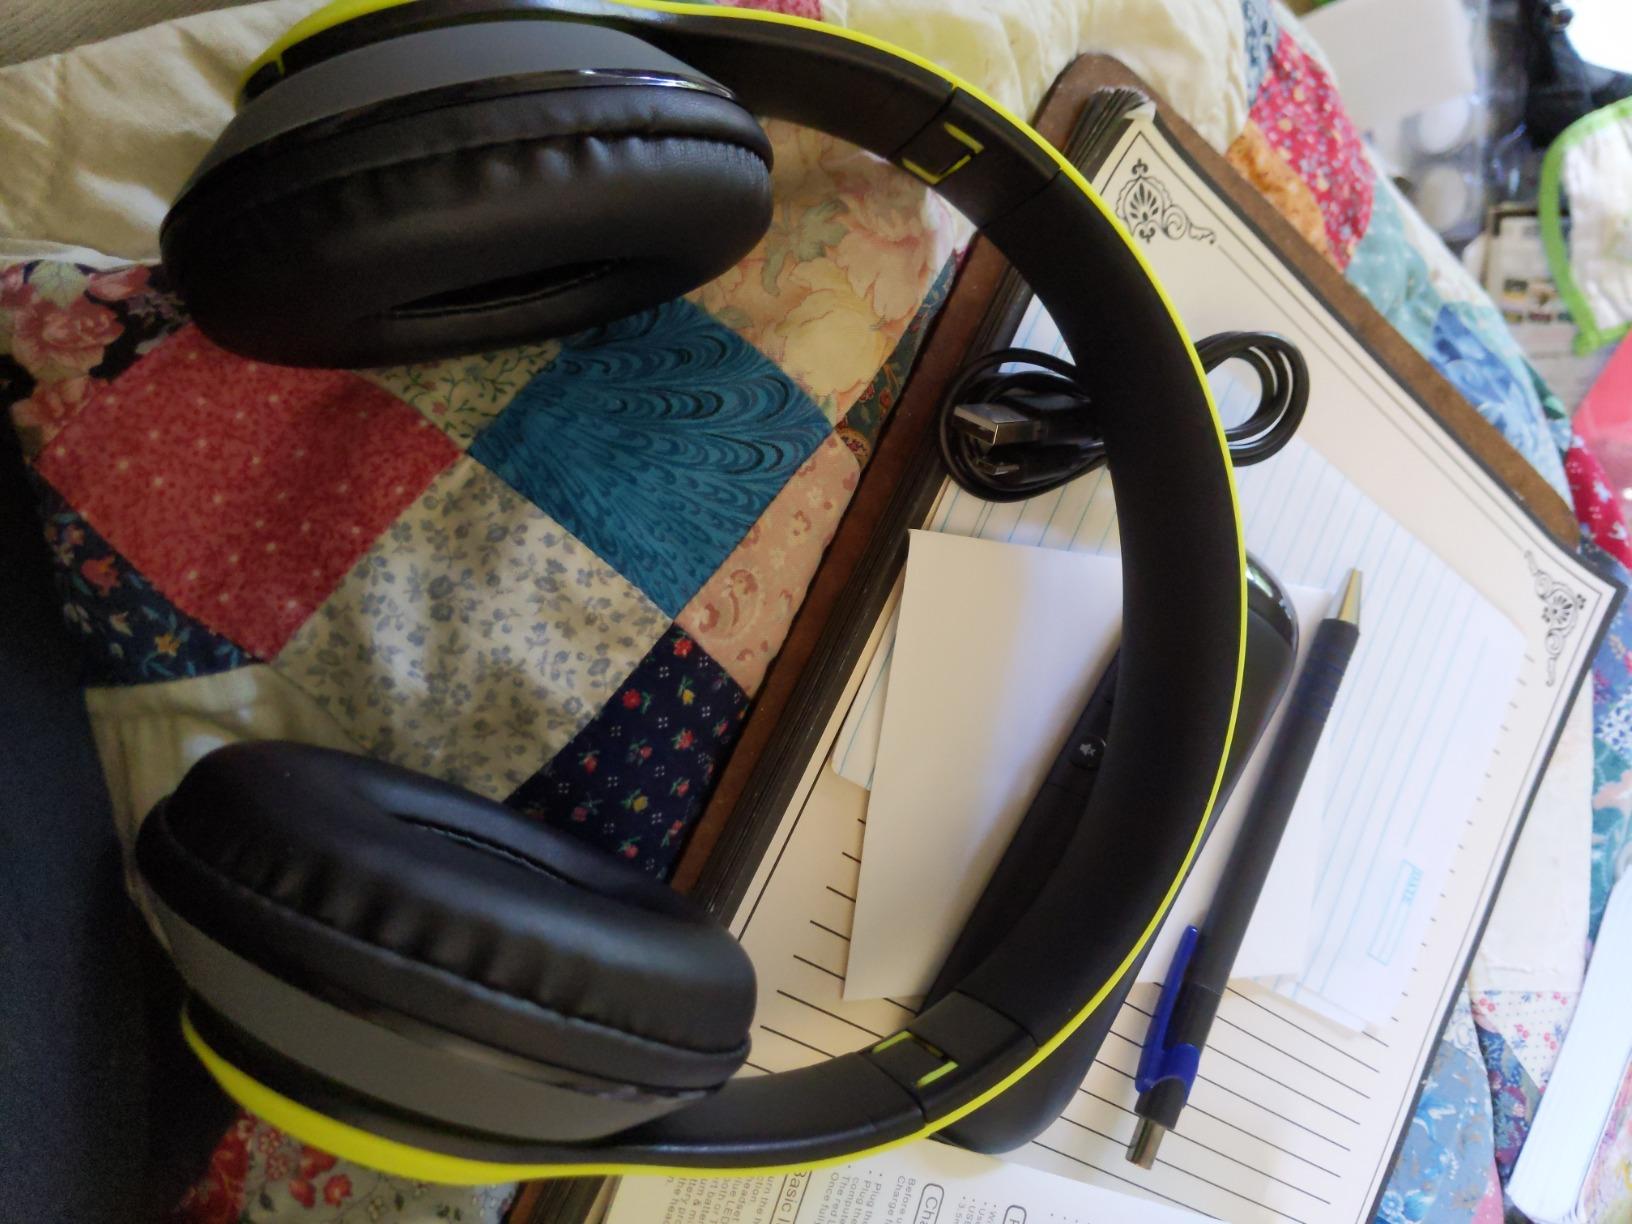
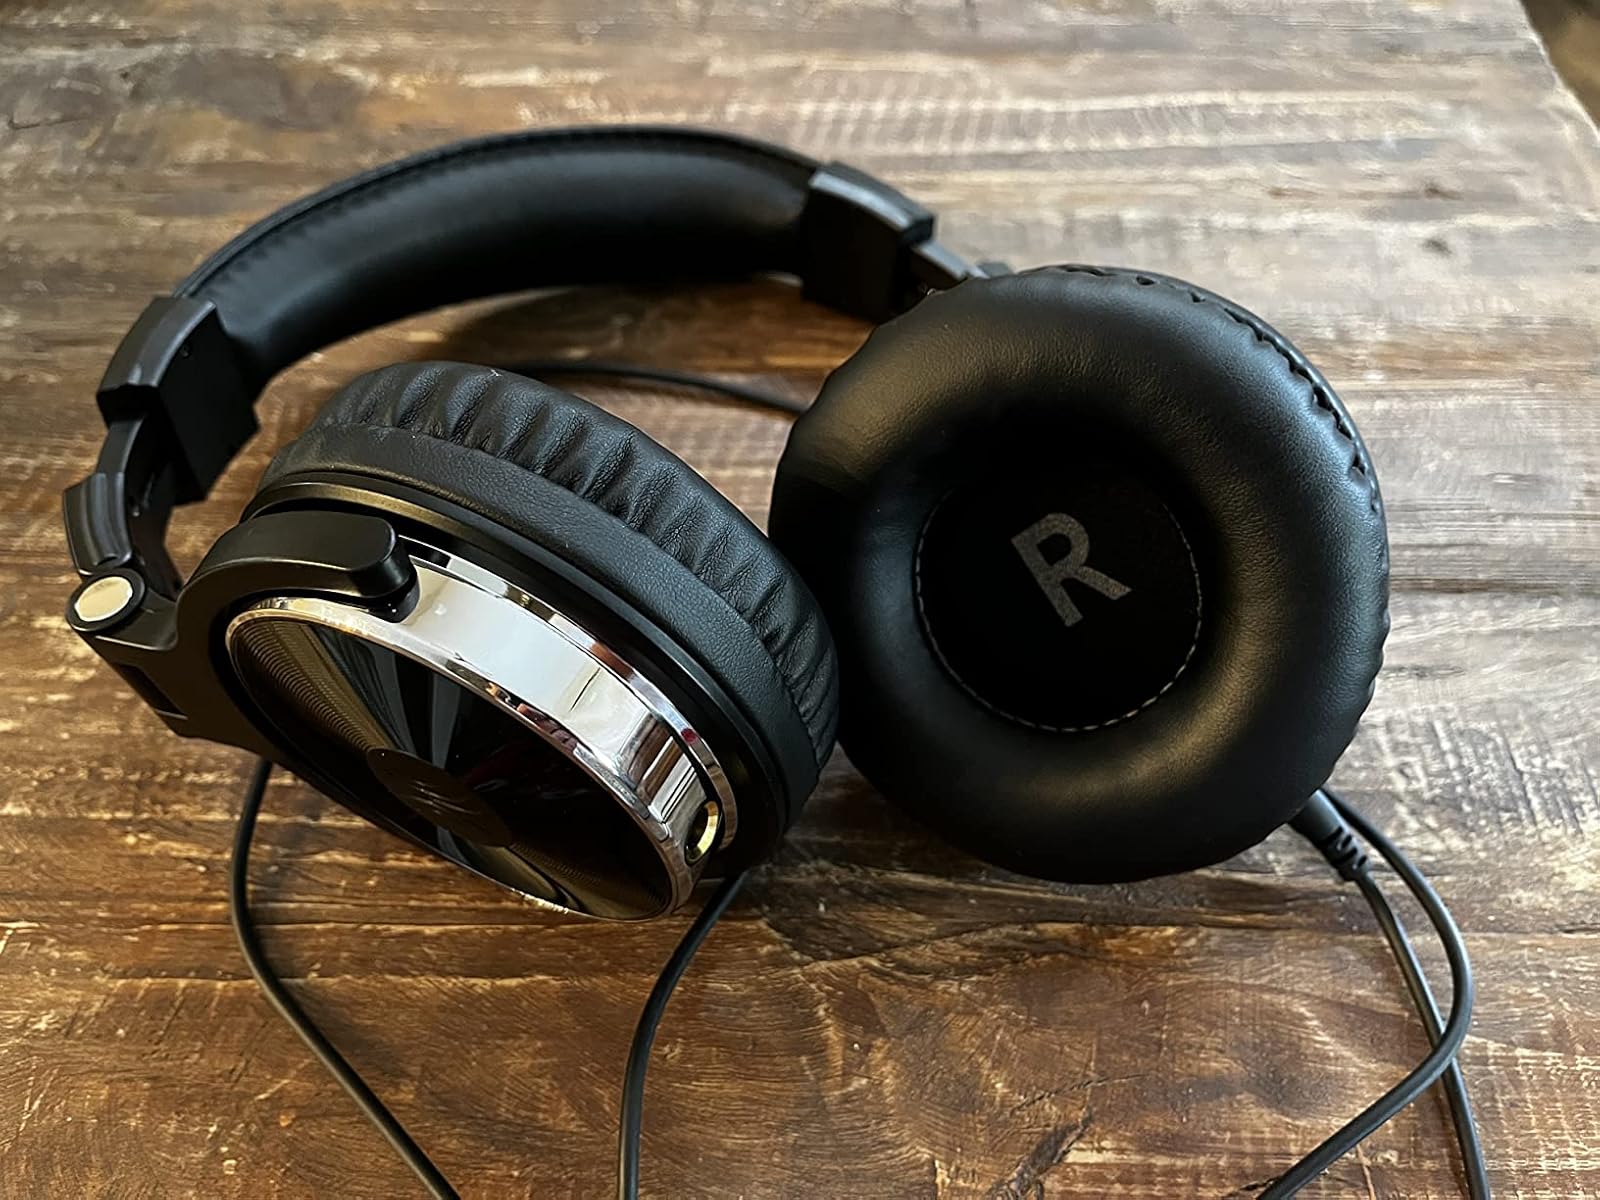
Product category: headphones
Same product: no